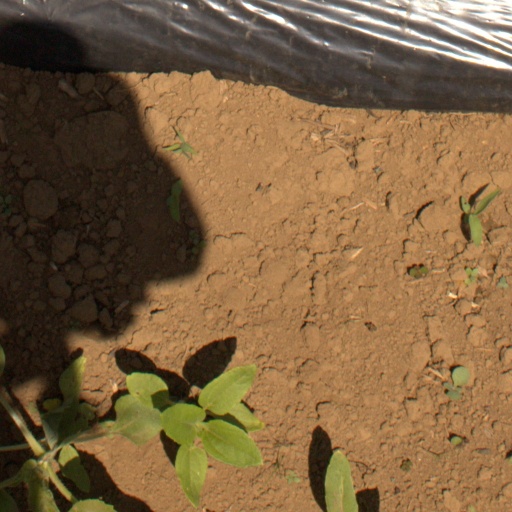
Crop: Jerusalem artichoke